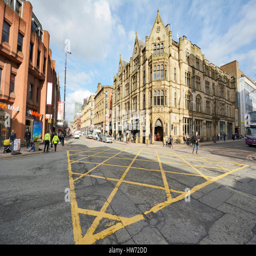
deansgate a busy road through english metropolitan borough lined with shops and restaurants